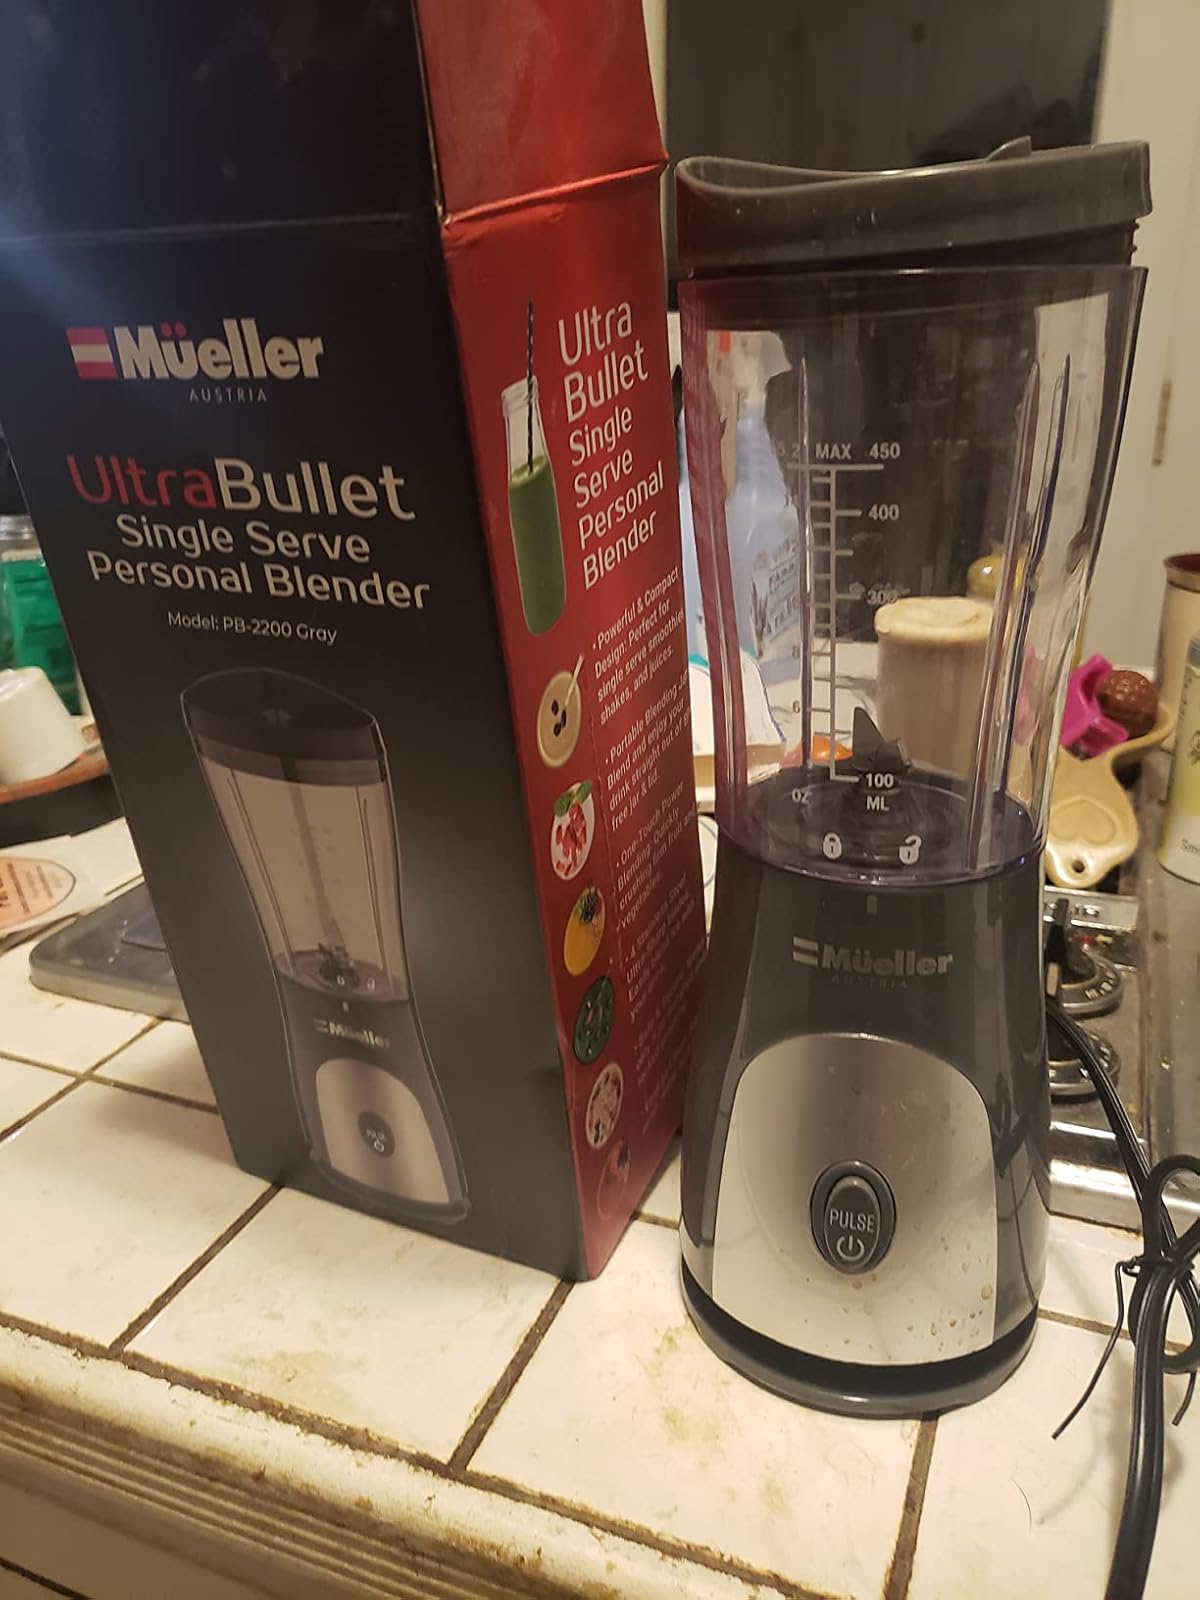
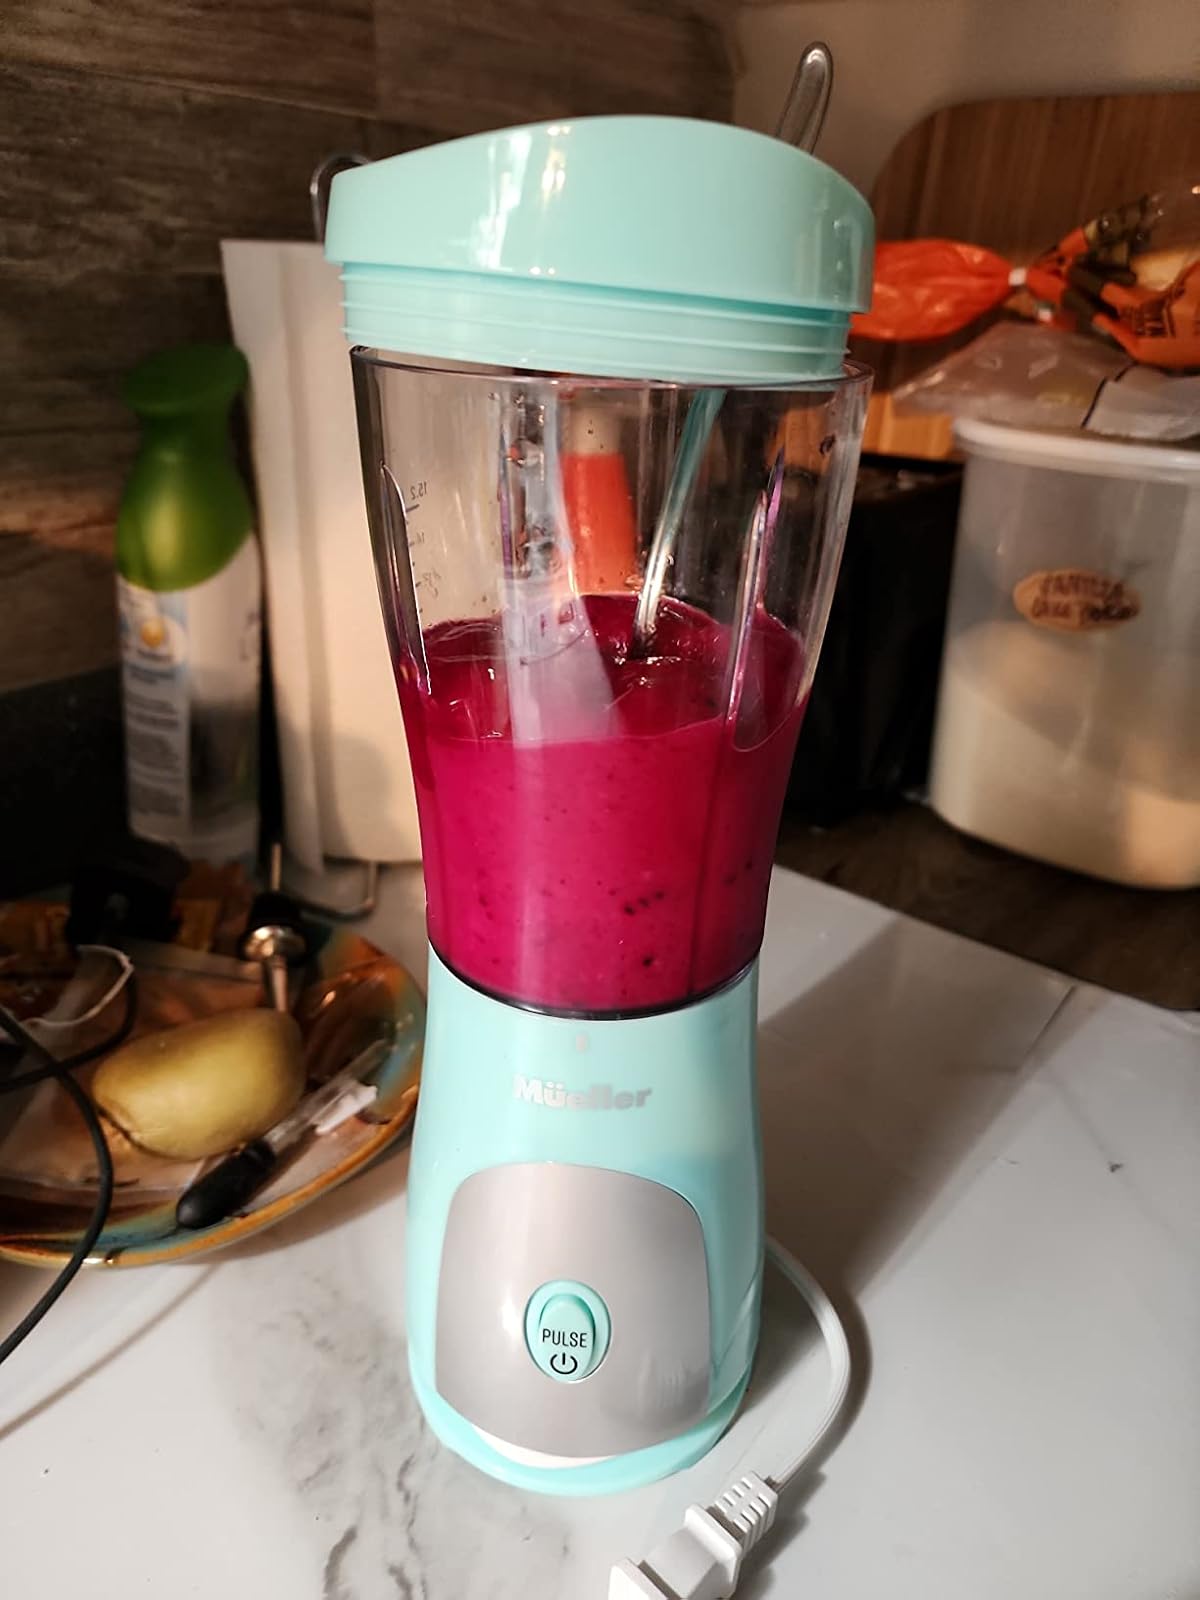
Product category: items_blender
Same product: no